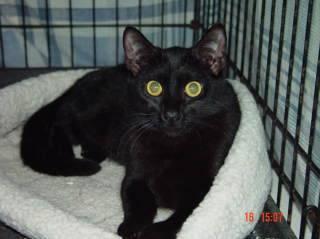
cat